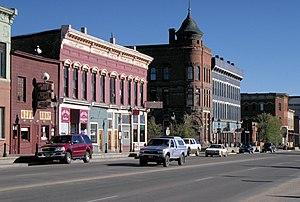
Leadville est une ville des États-Unis située à 3 000 m d'altitude, près de Denver, dans l'État du Colorado. Elle se situe à moins de quatre kilomètres de la source de l'Arkansas.